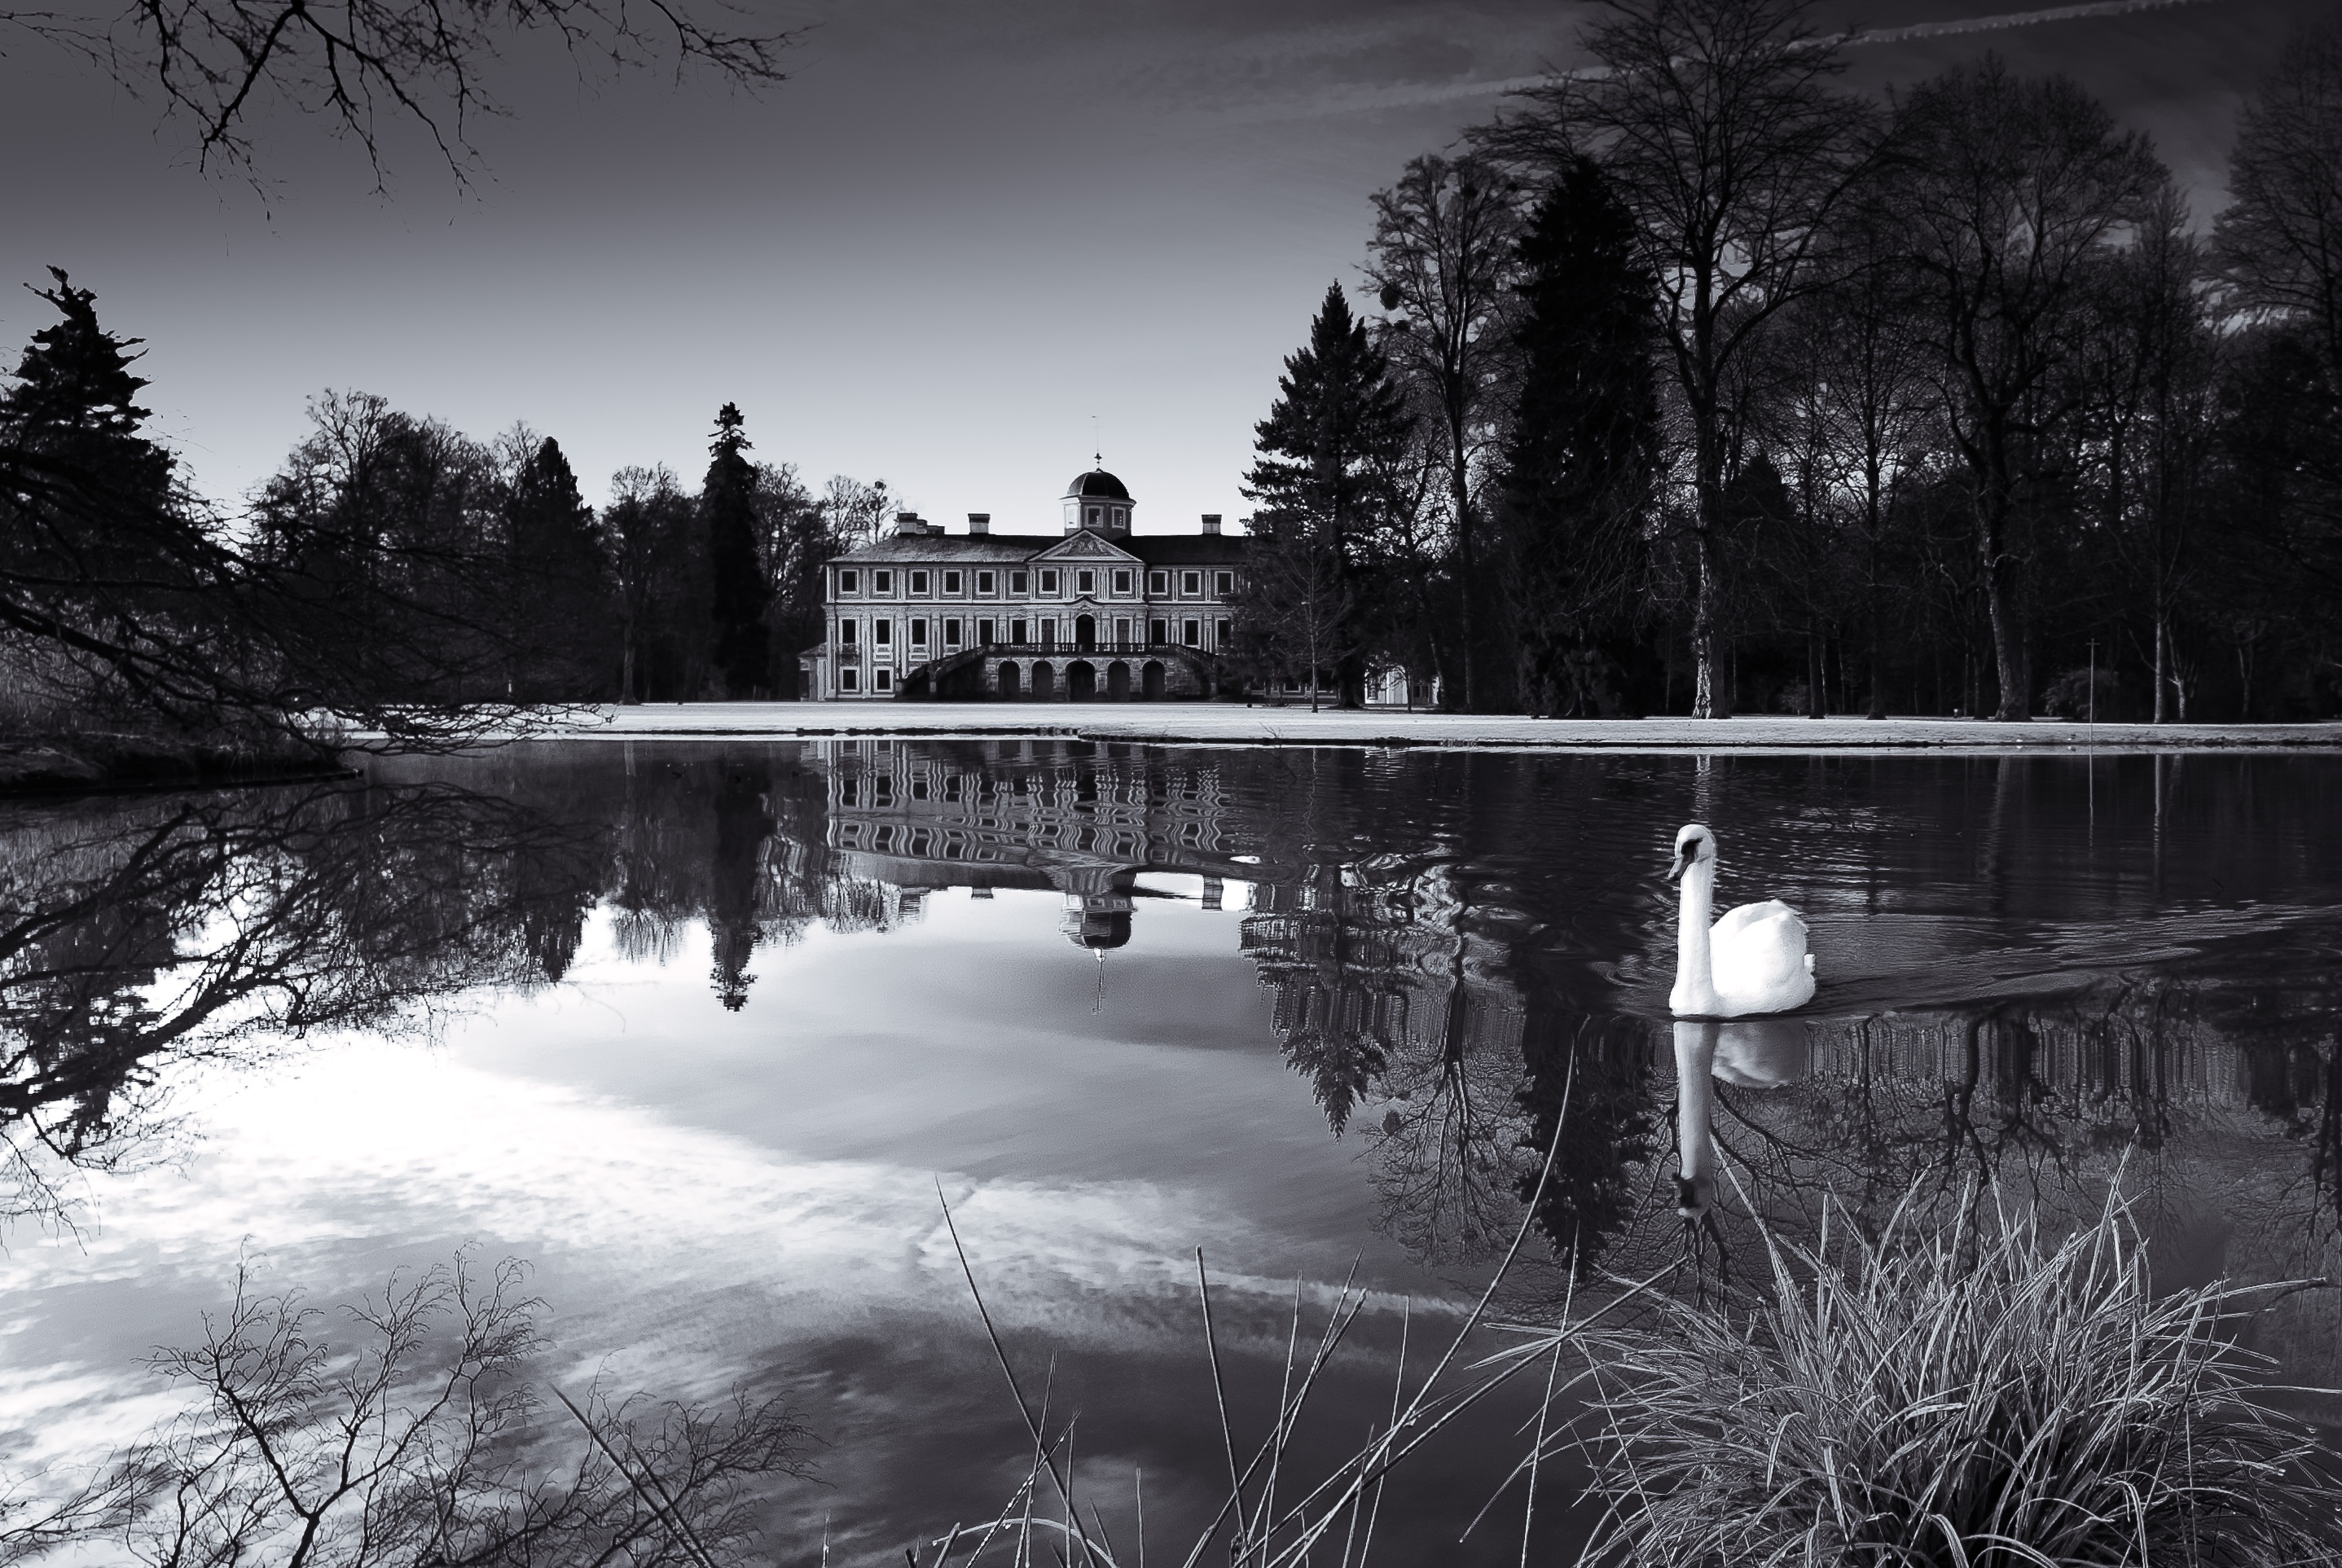
tree, water, nature, snow, winter, black and white, night, sunlight, morning, lake, river, pond, ice, evening, reflection, park, weather, darkness, monochrome, season, swan, rastatt, freezing, concluded favorite, monochrome photography, atmospheric phenomenon, woody plant